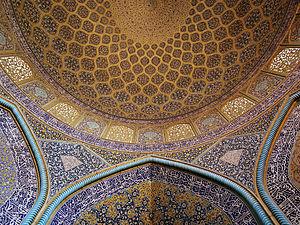
Le mur intérieur et le plafond de la mosquée du Sheikh Lutfallah à Isfahan, Iran (panorama) Русский: Купол и стены мечети Шейха Лютфаллы, Исфахан, Иран. Türkçe: Caminin tavan ve duvar bezemelerinin geniş açılı görünümü. İsfahan, İran'da bulunan ve Safevi hükümdarı Şah Abbas tarafından yaptırılan Şeyh Lütfullah Camii'nin merkezi kubbe altı tavan ve duvar bezemeleri. İsfahan, İran'da bulunan ve Safevi hükümdarı Şah Abbas tarafından yaptırılan Şeyh Lütfullah Camii'nin merkezi kubbe altı tavan ve duvar bezemeleri. İsfahan, İran'da bulunan ve Safevi hükümdarı Şah Abbas tarafından yaptırılan Şeyh Lütfullah Camii'nin merkezi kubbe altı tavan ve duvar bezemeleri. فارسی: تجربه‌ی روح حاکم بر مکان در مسجد شیخ لطف‌الله. کاشی‌کاری درون مسجد شیخ لطف‌الله. توضیحات-صفحه رای‌گیری. نمایی از دیوار داخلی و سقف مسجد شیخ لطف‌الله در اصفهان، ایران. این مسجد به فرمان شاه عباس اول، پنجمین شاه دودمان صفوی ساخته شده است. نمایی از دیوار داخلی و سقف مسجد شیخ لطف‌الله در اصفهان، ایران. این مسجد به فرمان شاه عباس اول، پنجمین شاه دودمان صفوی ساخته شده است.